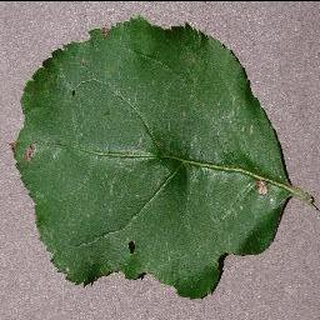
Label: apple_black_rot